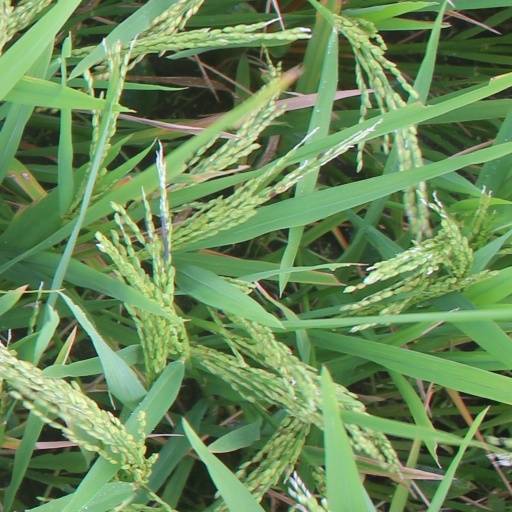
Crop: rice